Somerset County Cricket Club in 1883

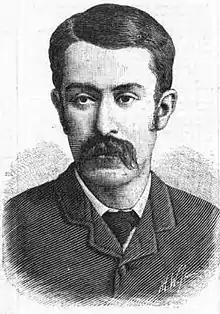
Against Gloucestershire, Ted Sainsbury scored Somerset's first century in first-class cricket.

Somerset began their season against the Marylebone Cricket Club (MCC) at Lord's in London on 30 July. According to "Cricket", neither side was at full-strength, and the bowlers available were particularly weak, resulting in a high-scoring draw. Somerset batted first, and other than Ted Sainsbury, whose batting to score 51 runs was described as "marked by great care and judgment" by the "Bristol Mercury", they struggled early on, losing five wickets for 130 runs by lunchtime. However, a century partnership between Joe Ambler (who scored 76) and Francis Terry (54) took Somerset to 302. The match was rain interrupted on both days; Somerset bowled the MCC out for 195 in their first innings, including four wickets from Ambler, but were unable to bowl them out again, leaving the MCC on 214 for nine at the end of the match.